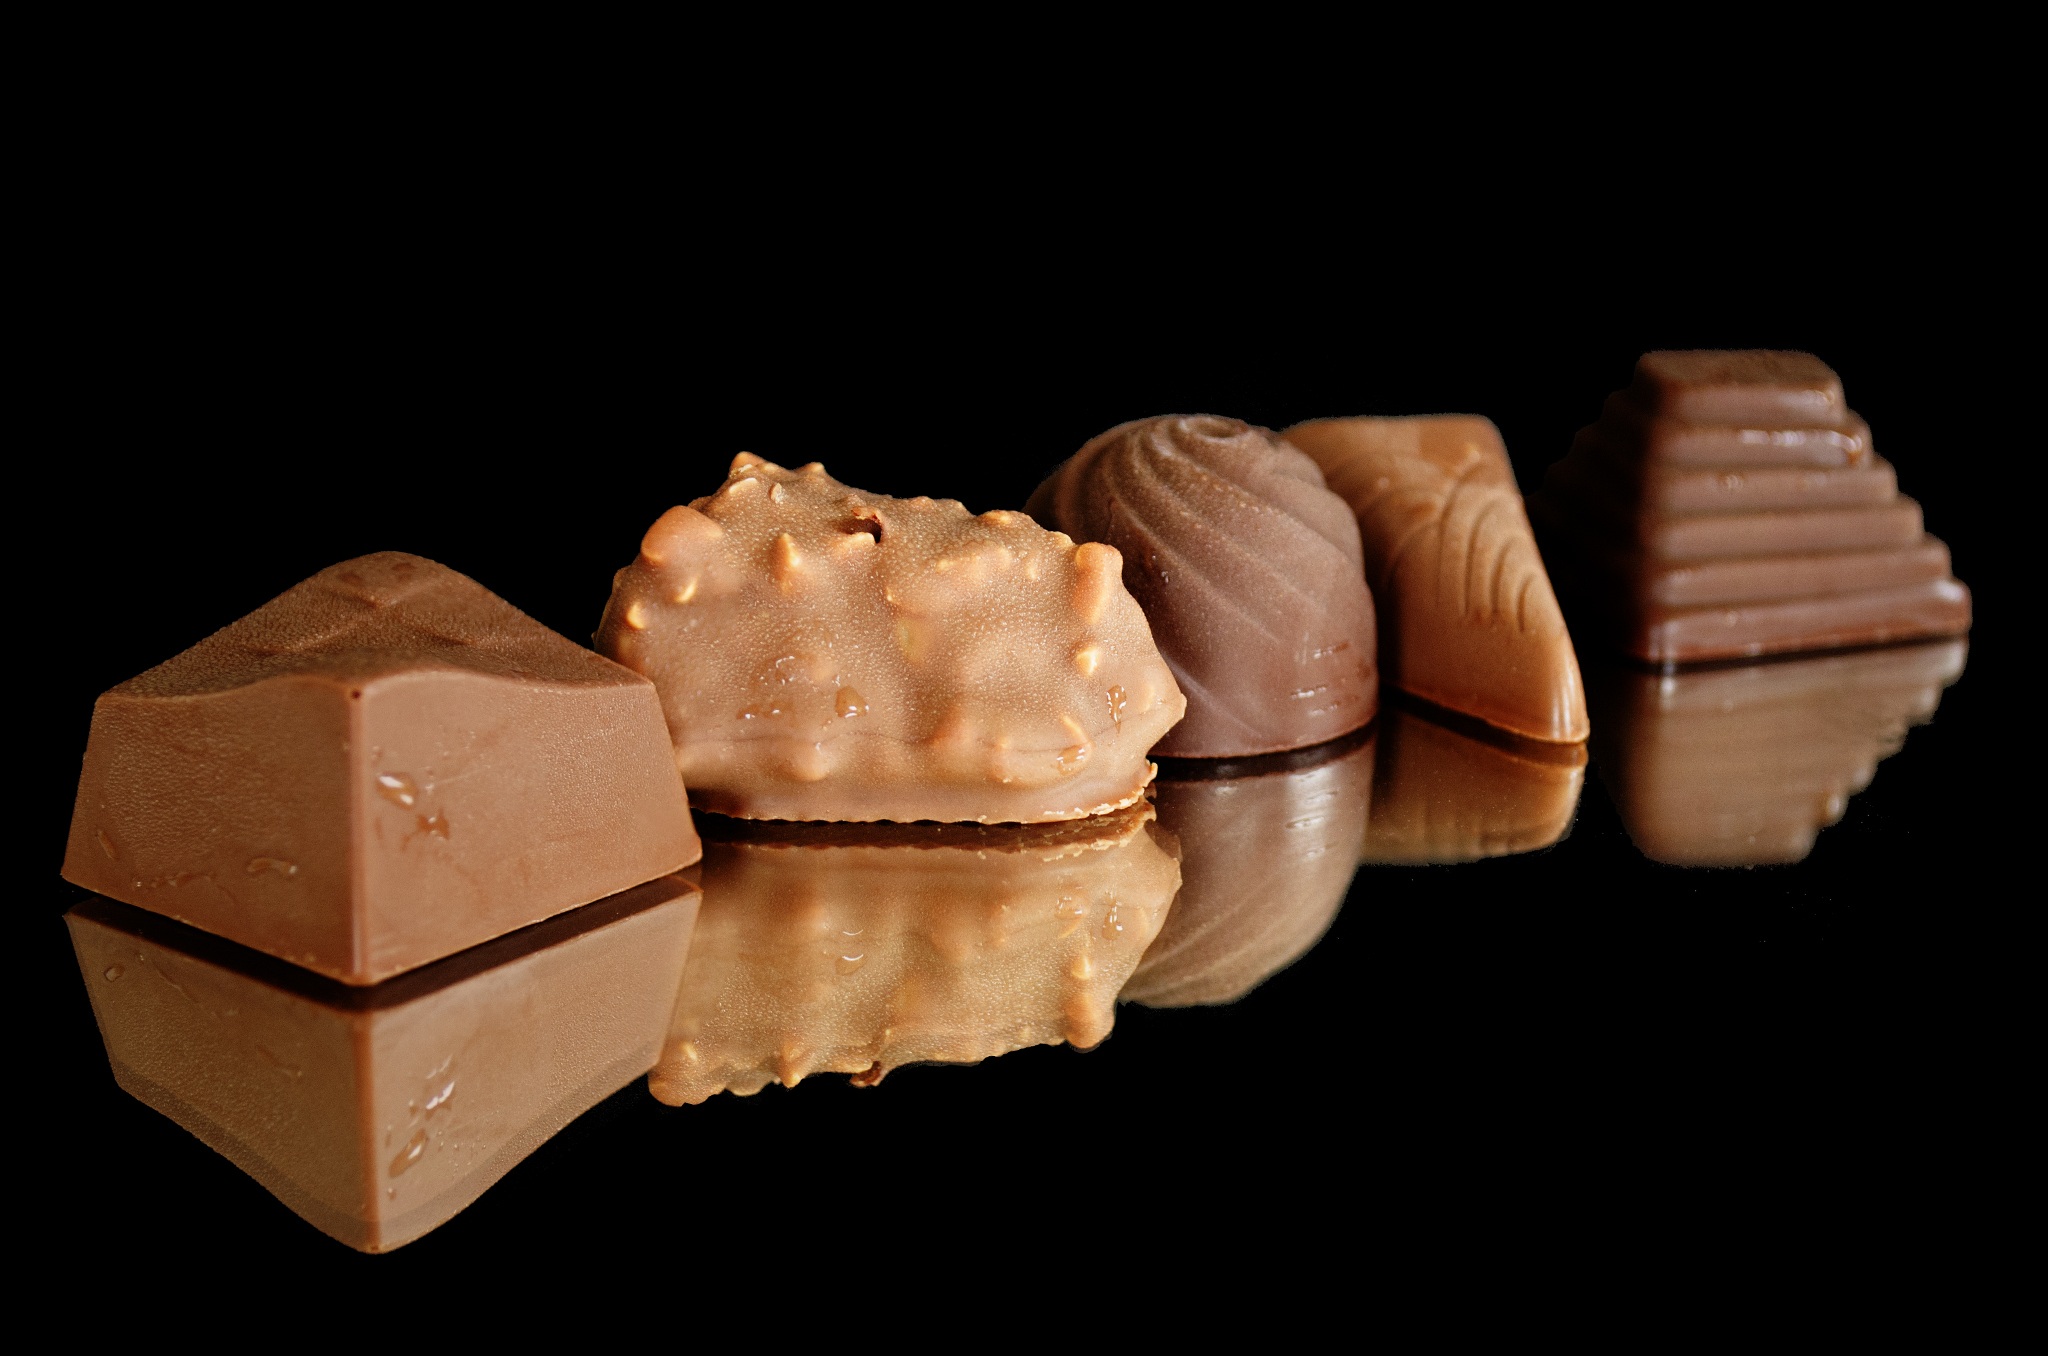
hand, wood, dark, food, brown, chocolate, dessert, delicious, material, cocoa, fat, sugar, sweets, tasty, candy, carving, glucose, confectionery